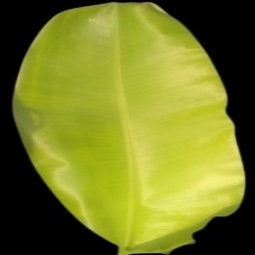
Label: Iron